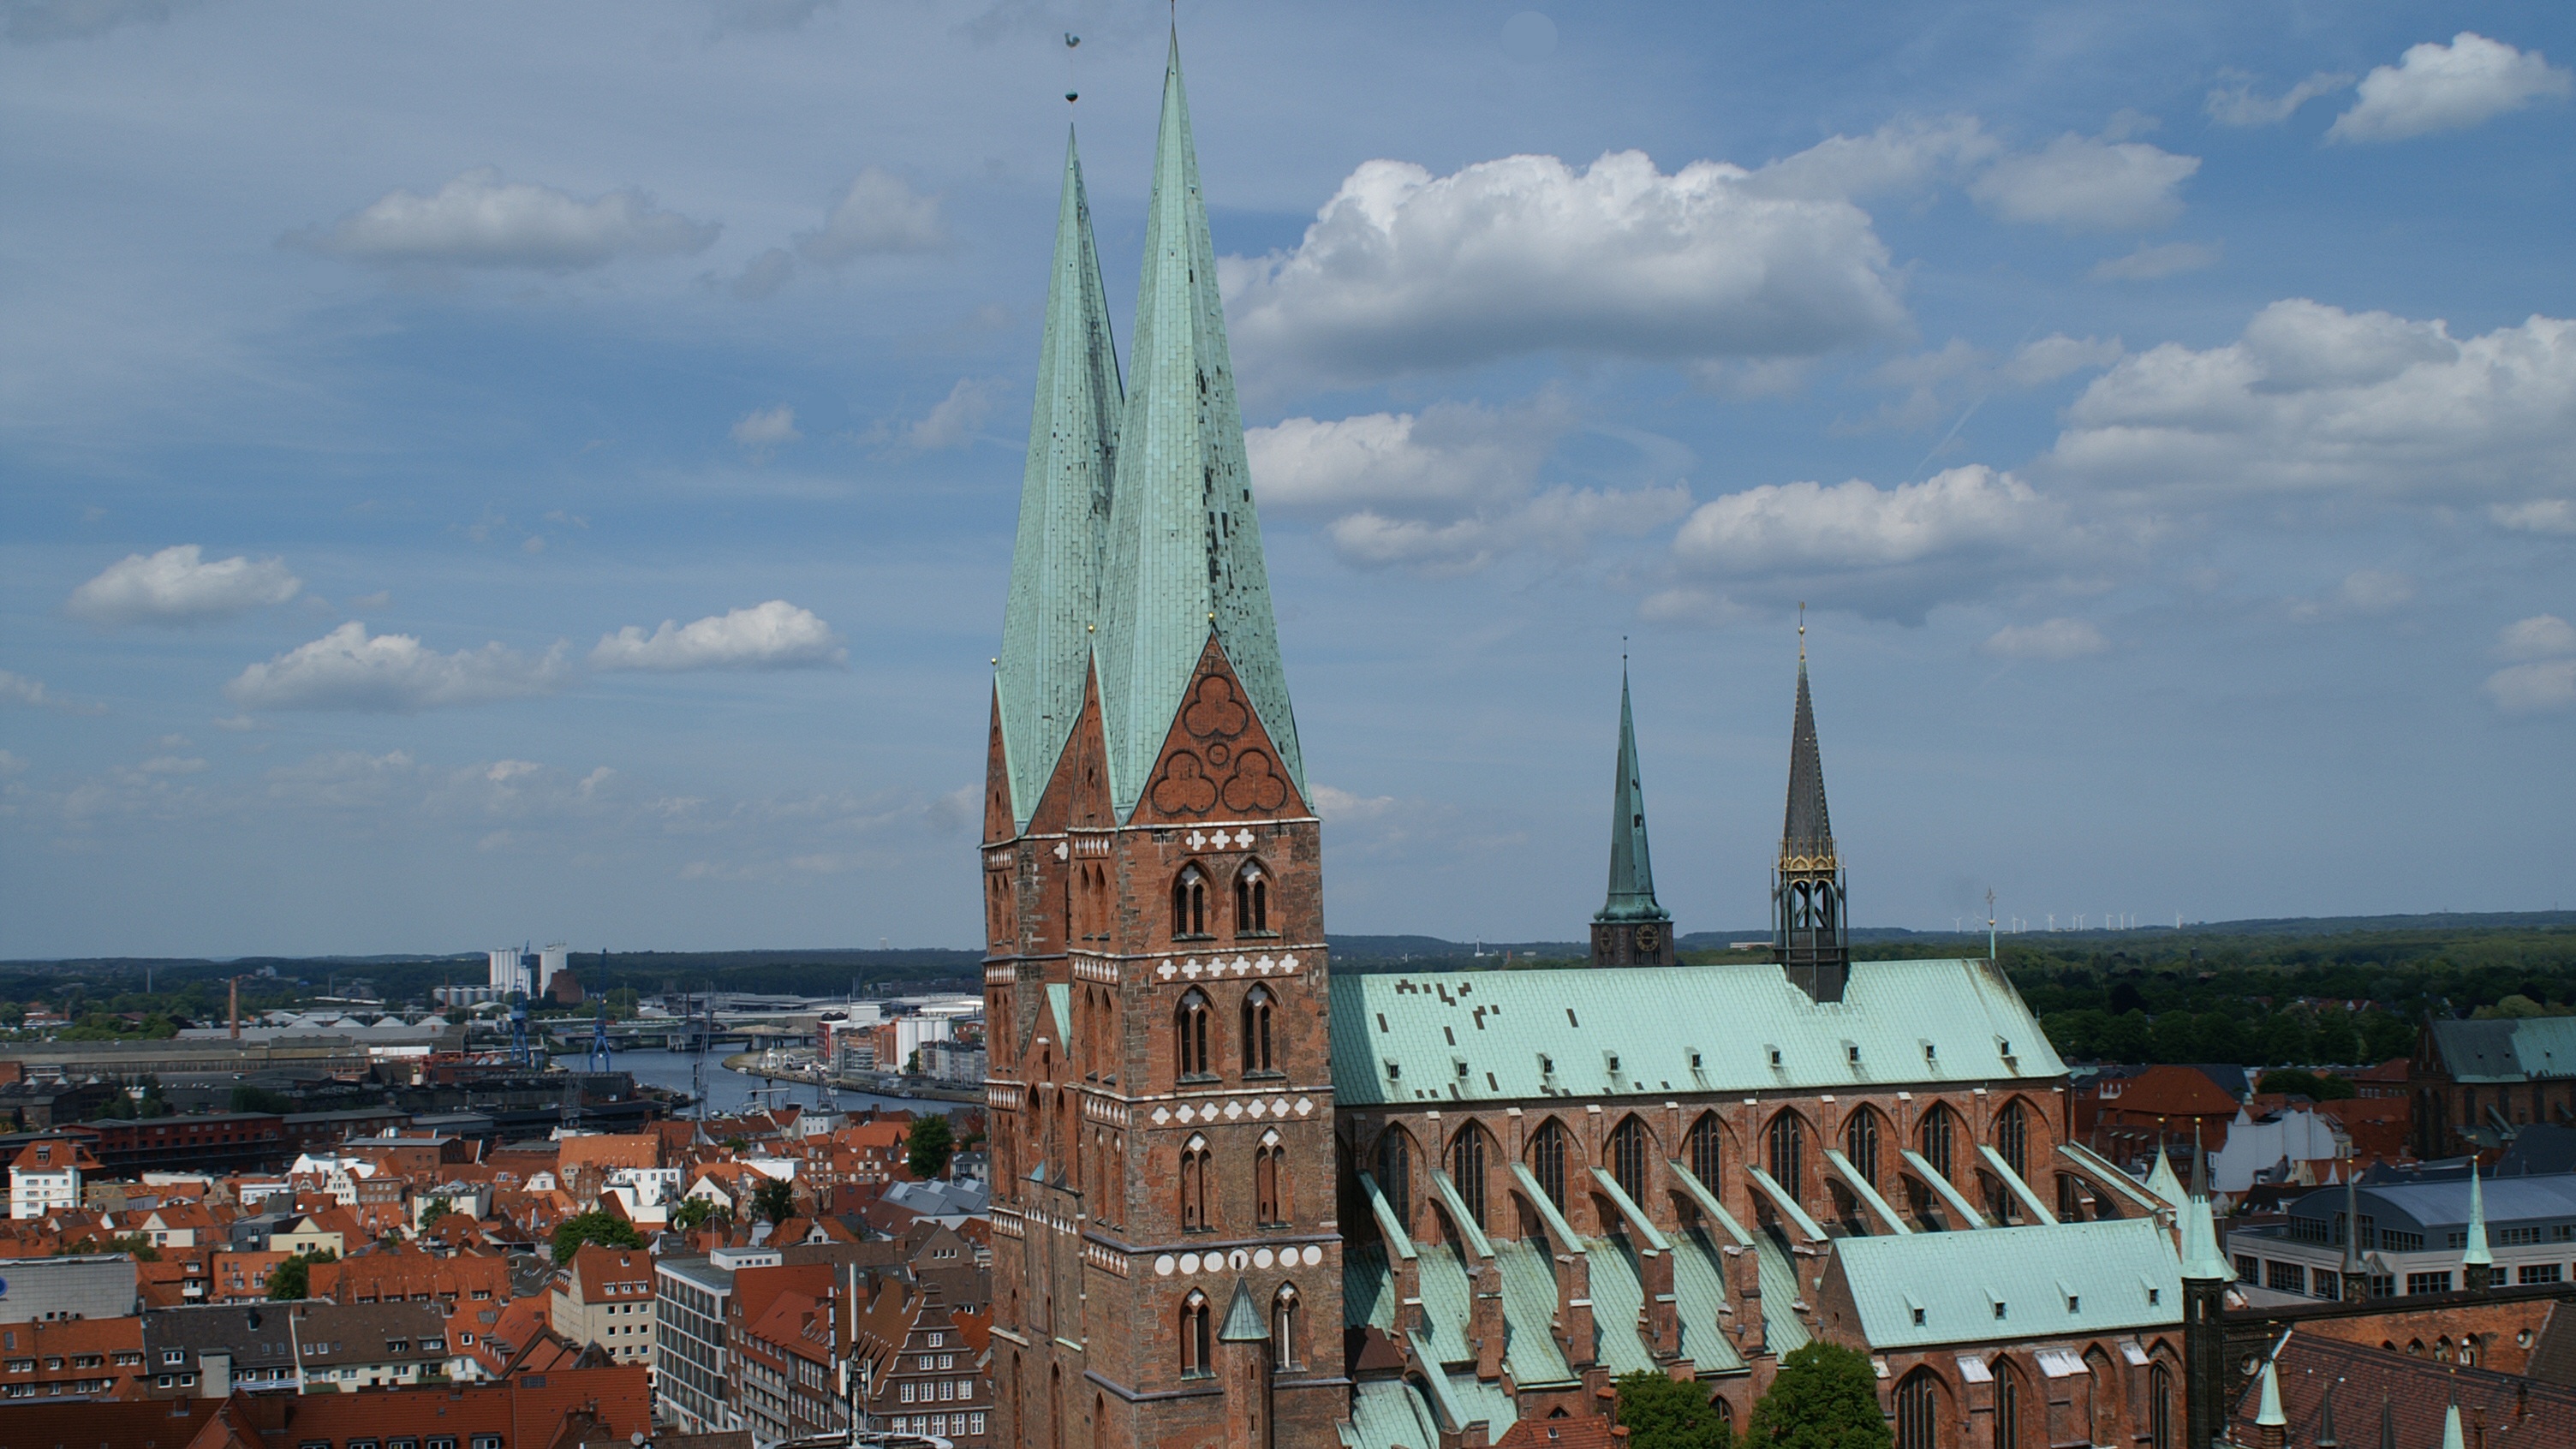
vehicle, tower, mast, church, brick, gothic, place of worship, spire, hanseatic league, st mary's church, twin towers, lubeck, st mary's, fl che